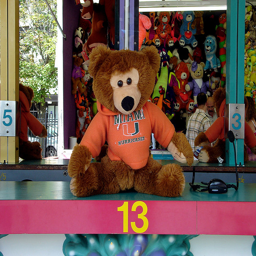
a small stuffed animal sits on a item
A view of a teddybear sitting on the ground with a university of miami shirt on.
a brown teddy bear in an orange shirt  and some people
The stuffed bear wearing a college sweater is on the green and pink table.
A large teddy bear wearing a Miami Hurricanes hoodie.